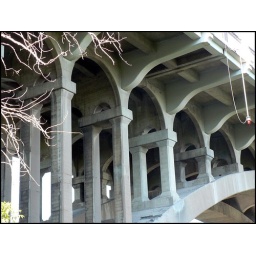
I believe this is under the 46th street bridge. Images from my bike ride to minneapolis last weekend.